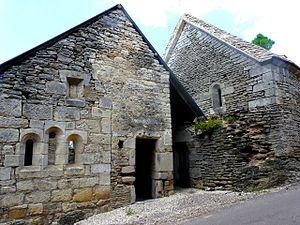
Mont-Saint-Jean, Côte-d'Or, Bourgogne, France. Hôpital de Mont-Saint-Jean dans la rue des Bergeries (classé MH).
Mont-Saint-Jean est une commune française située dans le canton d'Arnay-le-Duc du département de la Côte-d'Or, en région Bourgogne-Franche-Comté.
Cet article recense une partie des monuments historiques de la Côte-d'Or, en France.